ParknShop

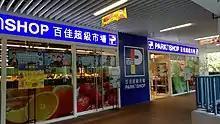
A ParknShop store in So Uk Estate, Sham Shui Po

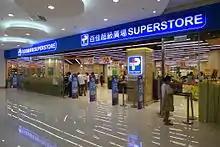
A ParknShop Superstore in Marina Square West

ParknShop has more than 300 stores and 9,000 employees in Hong Kong. ParknShop opened the first superstore in Hong Kong in 1996 in Whampoa Garden Phase 12 with a floor space of 4,200 m². The first ParknShop megastore opened in 2002 in Metro City Tseung Kwan O with a floor space of 6,700 m².